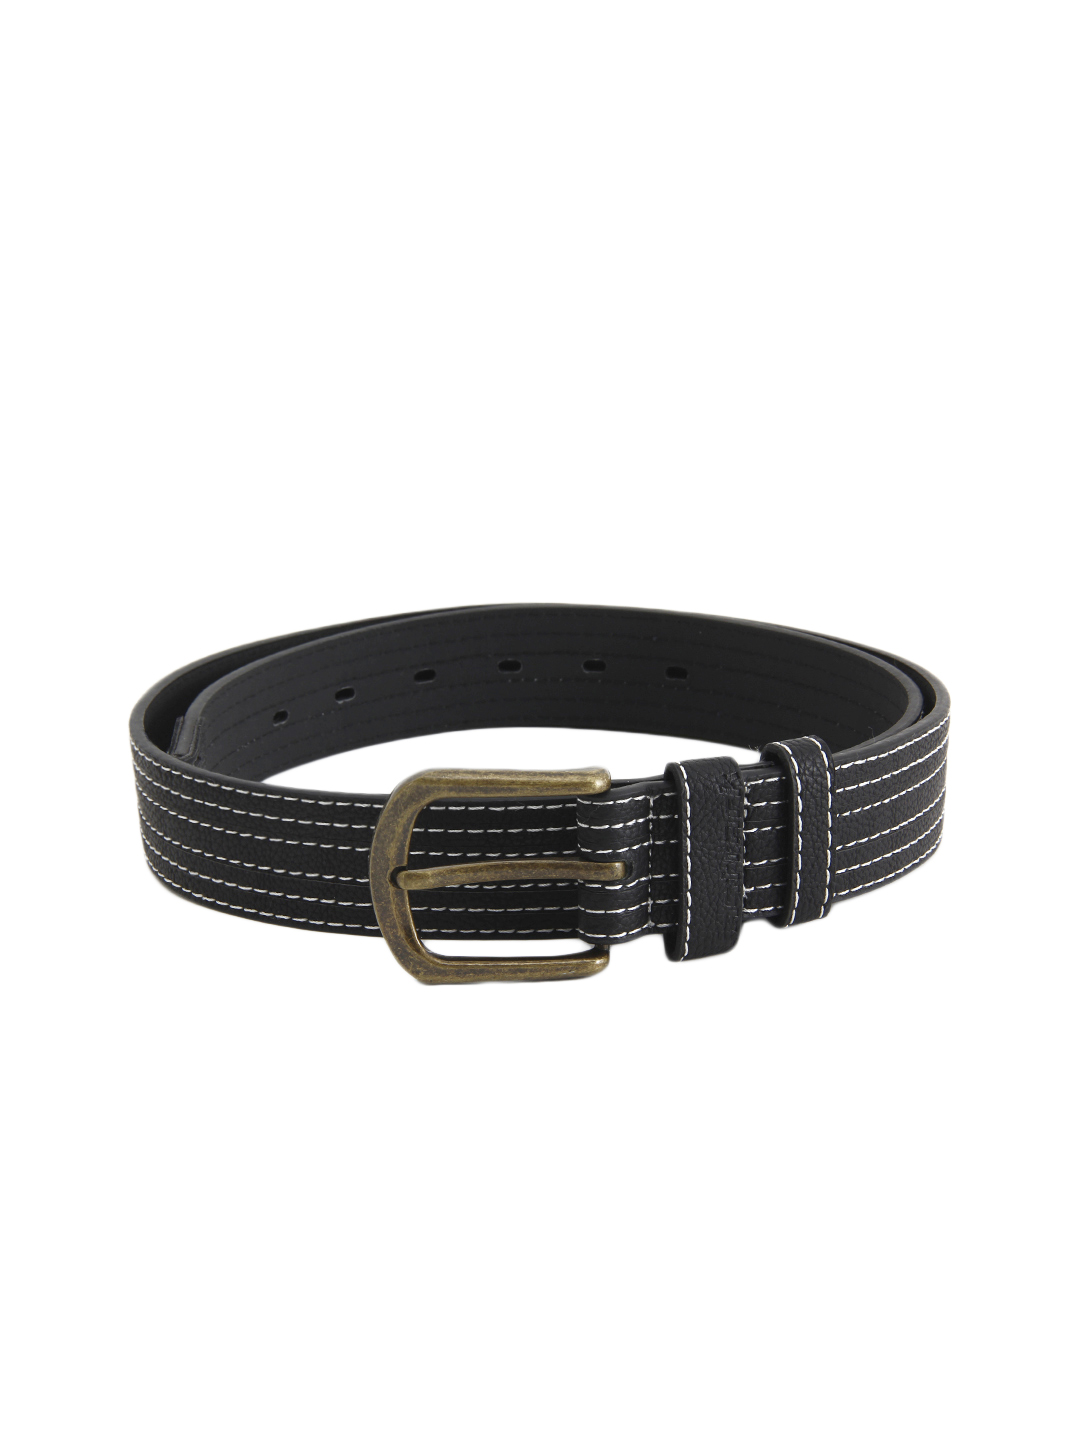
Fastrack Men Black Belt
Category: Accessories / Belts / Belts
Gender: Men
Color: Black
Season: Winter 2016
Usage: Casual